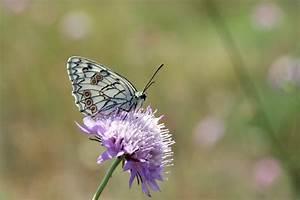
butterfly